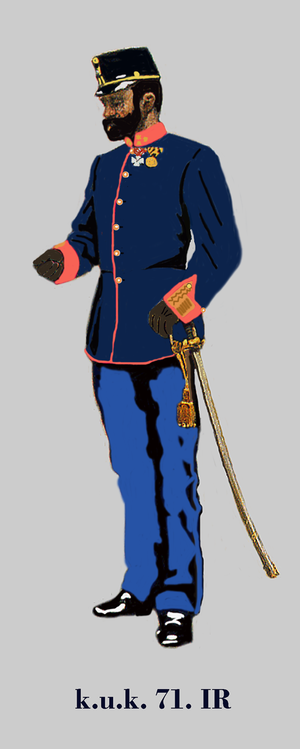
Capitaine d'infanterie Autriche-Hongroise (k.u.k.). 71e régiment d'infanterie hongroise en uniforme de la service petit 1914 Egalisierung: krebsrot - Knöpfe: gold Unit identification color: crab red - buttons: gold Coleur d'identification du régiment: rouge écrevise - boutons: d'or